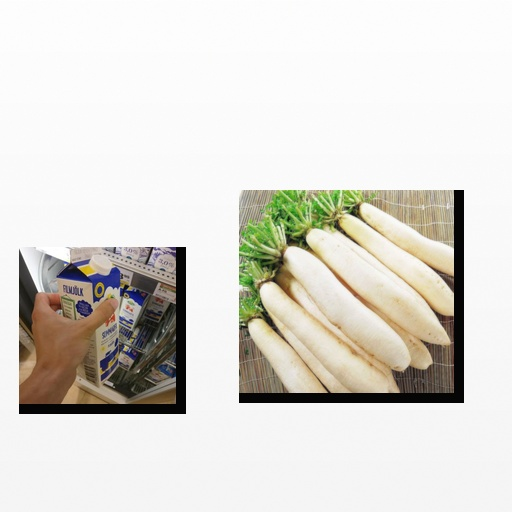
Food items: radish, sour_milk